Hildegard Schaeder

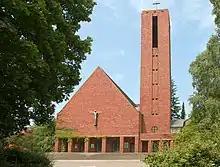
Jesus-Christus-Kirche in Berlin-Dahlem

Schaeder became a member of the Confessing Church in 1934, and from 1935 also worked actively in the , which was ministered by Martin Niemöller. She studied at the Kirchliche Hochschule für reformatorische Theologie which Niemöller had initiated in 1935, and which was run illegally after being banned immediately. A focus of her parish work was the care of Jews who had been deported to the Lublin Ghetto. She also explored hiding places for persecuted Jews in Berlin and supplied food and clothes to those in hiding. After a denunciation, Schaeder was taken into protective custody ("Schutzhaft") on 14 September 1943 for "favouring fugitive Jews". She was imprisoned at the , and from 1944 as a political prisoner at the Ravensbrück concentration camp, where she was liberated in 1945.